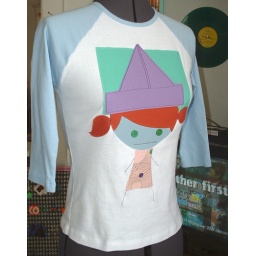
girl in a paper hat